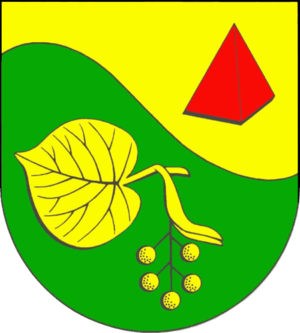
Silzen
Coat of arms of Silzen
Silzen er en by og kommune i det nordlige Tyskland, beliggende i Amt Itzehoe-Land under Kreis Steinburg. Kreis Steinburg ligger i den sydvestlige del af delstaten Slesvig-Holsten.